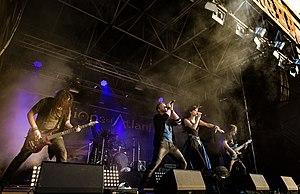
Visions of Atlantis est un groupe de power metal symphonique autrichien originaire du Land de Styrie. Le groupe, formé en 2000, alterne une voix de soprano et une voix masculine. Continuant dans leur élan, au milieu de l’été 2001, le groupe signe un contrat avec le label allemand TTS Media Music/ Black Arrow Productions, puis enregistre son premier album intitulé Eternal Endless Infinity, qui sort au courant de l’été 2002. Leur deuxième album, Cast Away, est publié en novembre 2004.